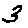
Label: 3